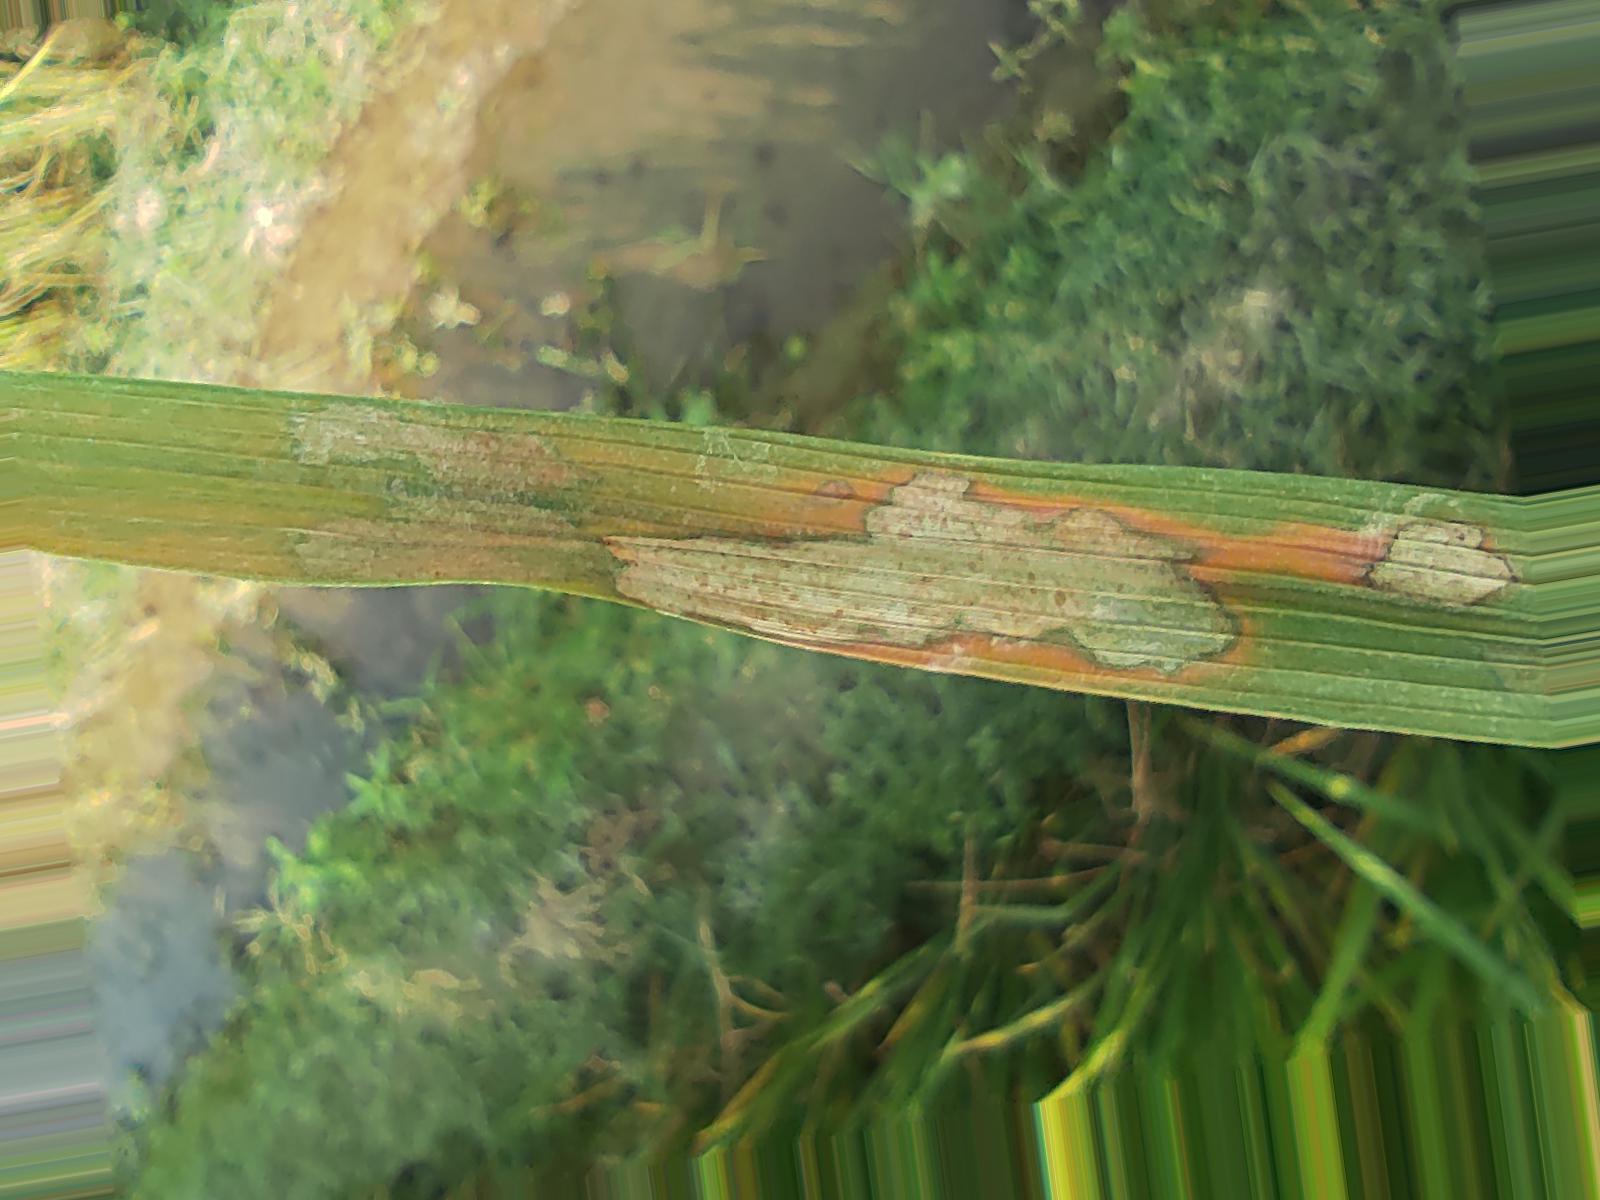
Nhãn: Bệnh Đốm Vằn ( Khô vằn ) ( Sheath Blight )